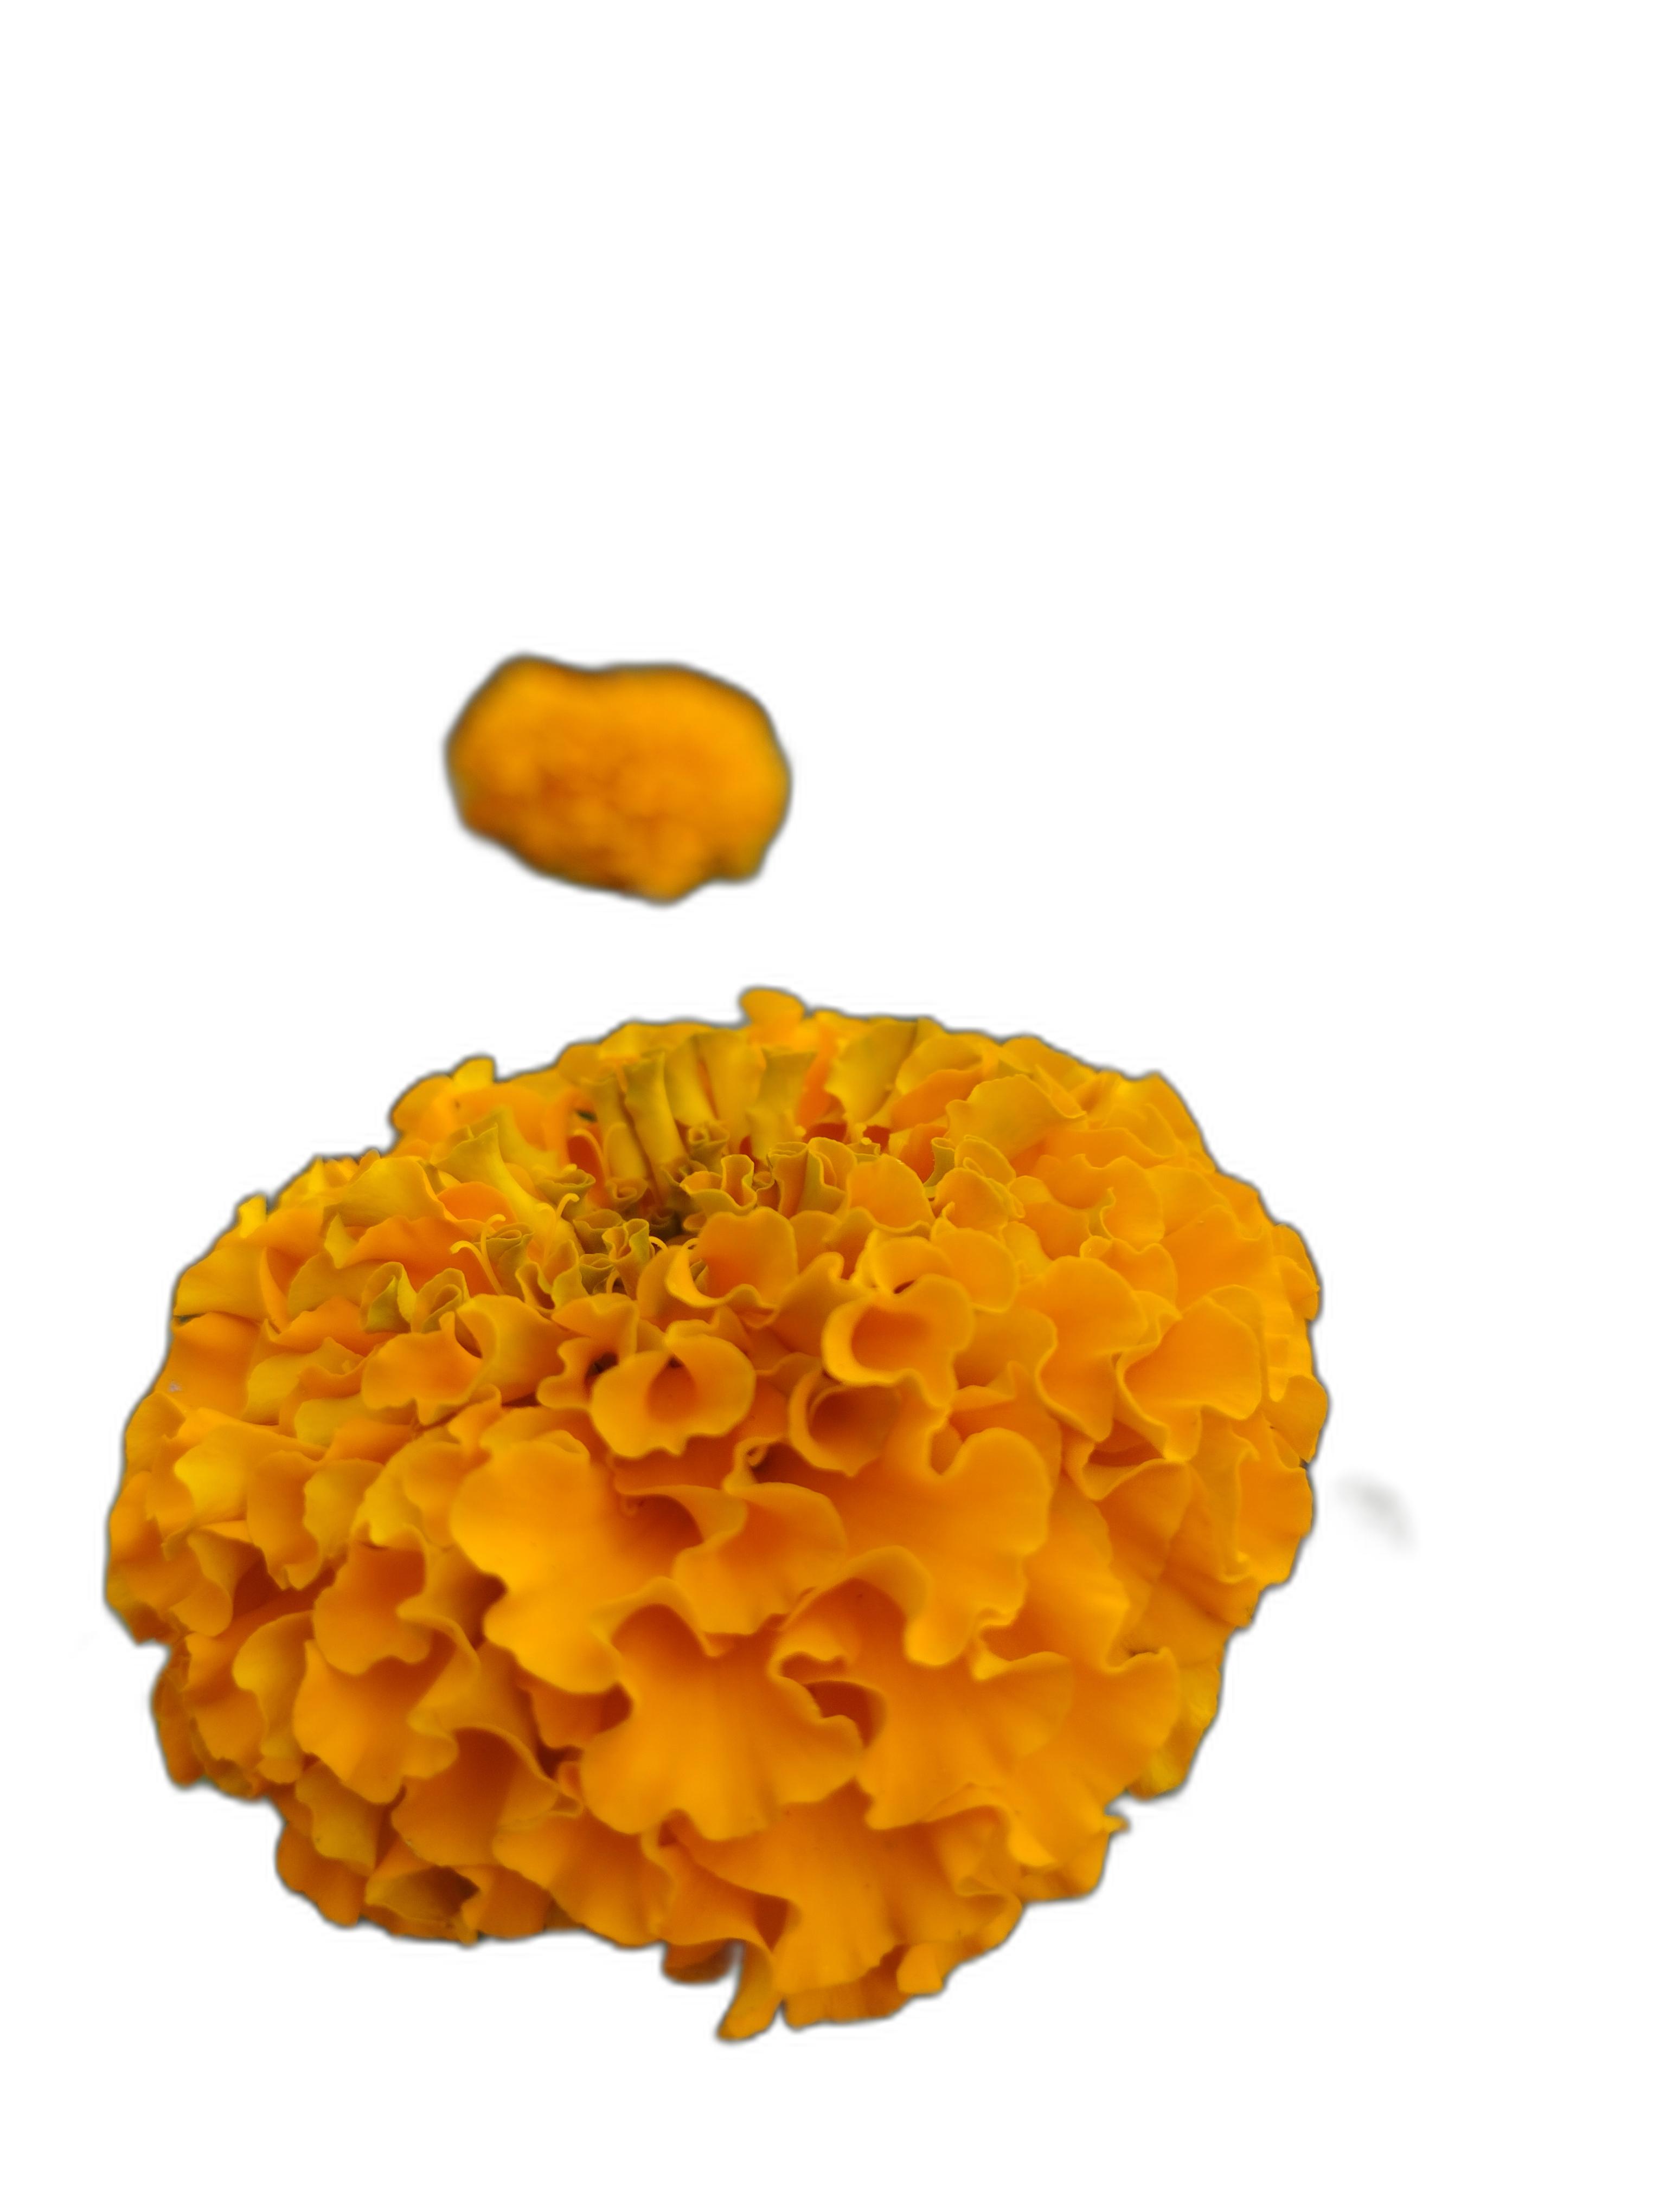
Label: Marigold